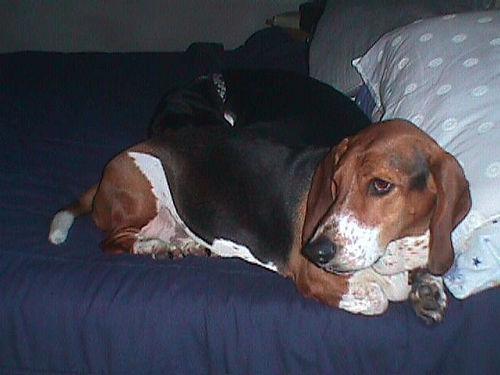
basset